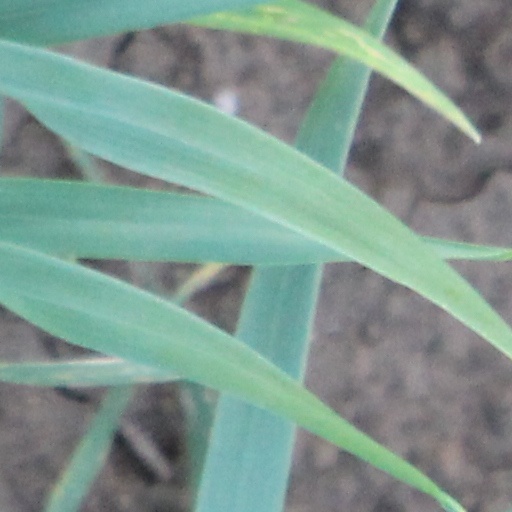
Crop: wheat